Alfreda Markowska

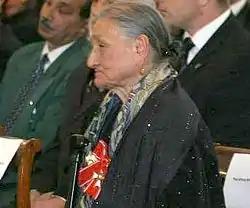
Alfreda Markowska at the ceremony where she was awarded the Order of Polonia Restituta by the then president of Poland, Lech Kaczyński

Alfreda Noncia Markowska (10 May 1926 – 30 January 2021) was a Polish-Romani woman who during World War II saved approximately fifty Jewish and Roma children from death in the Holocaust and the Porajmos genocide.